Augustus III of Poland

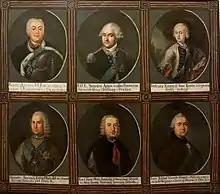
Donors to the General Hospital of Infant Jesus; Augustus III is in the top left corner, 18th-century depictions

The Electorate of Saxony was involved in the Seven Years' War from 1756 to 1763. The Saxons were allied with Austria and Russia against Frederick the Great of Prussia, who saw Saxony as another potential field for expansion. Saxony was then merely a buffer zone between Prussia and Austrian Bohemia as well as Silesia, which Frederick attempted to annex in their entirety. Moreover, Saxony and Poland were separated by a strip of land in Silesia and Lusatia which made the movement of troops even more difficult. Frederick's plans also entailed annexing the Electorate of Hanover, but joining France would trigger an Austro-Russian attack and occupation. On 29 August 1756, the Prussian Army preemptively invaded Saxony, beginning the Third Silesian War, a theatre of the Seven Years' War. Saxony was bled dry and exploited at the maximum extent to support Prussia's war effort. The Treaty of Hubertusburg signed on 15 February 1763 ended the conflict with Frederick's victory and Saxony renounced its claim to Silesia.